Babe Parilli

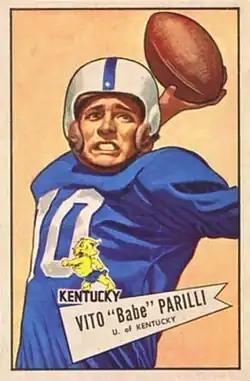
1952 Bowman football card

Vito "Babe" Parilli (May 7, 1930 – July 15, 2017) was an American football quarterback and coach who played professionally for 18 seasons. Parilli spent five seasons in the National Football League (NFL), three in the Canadian Football League (CFL), and 10 in the American Football League (AFL). He played college football at the University of Kentucky, where he twice received consensus All-American honors and won two consecutive bowl games.